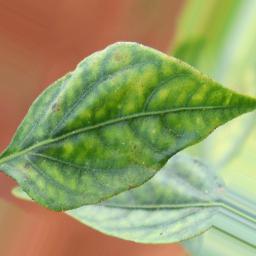
Label: nutritional